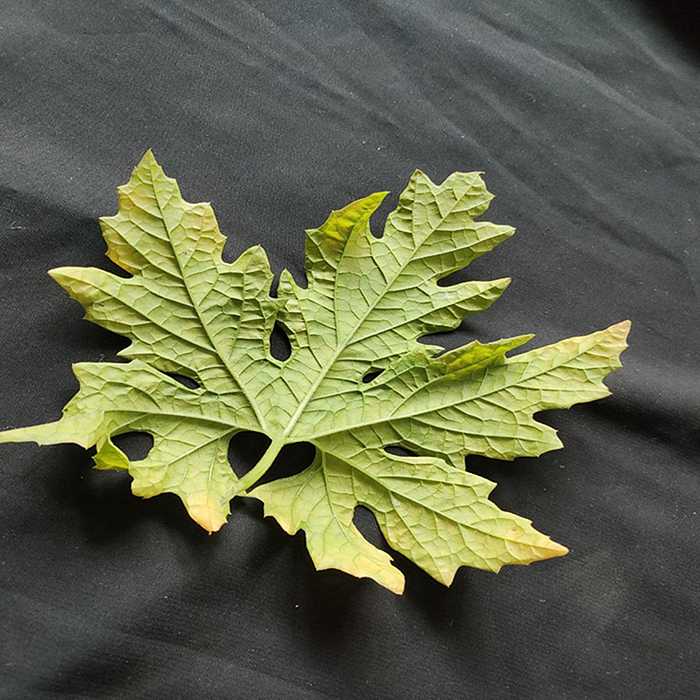
Plant: Bitter Gourd
Label: Mosaic virus